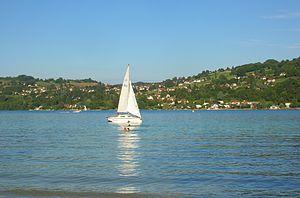
Bilieu depuis le Yacht Club Grenoble Charavines - Base Nautique Lac de Paladru. Isère, AuRA, France.